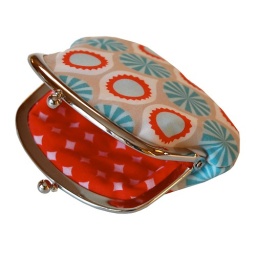
Coin purse in ice blue and red